Presidency of Ronald Reagan

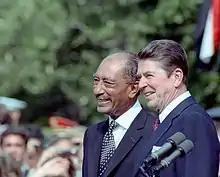
Egyptian president Anwar Sadat with Reagan in a joint press conference at the White House, 1981

In 1979, a group of left-wing rebels in Nicaragua known as the Sandinistas overthrew the president of Nicaragua and installed Daniel Ortega as the country's leader. Fearing that Communists would take over Nicaragua if it remained under the leadership of the Sandinistas, the Reagan administration authorized CIA Director William J. Casey to arm the right-wing Contras. Congress, which favored negotiations between the Contras and Sandinista, passed the 1982 Boland Amendment, prohibiting the CIA and Defense Department from using their budgets to provide aid to the Contras. Still intent on supporting the Contras, the Reagan administration raised funds for the Contras from private donors and foreign governments. When Congress learned that the CIA had secretly placed naval mines in Nicaraguan harbors, Congress passed a second Boland Amendment that barred granting any assistance to the Contras.